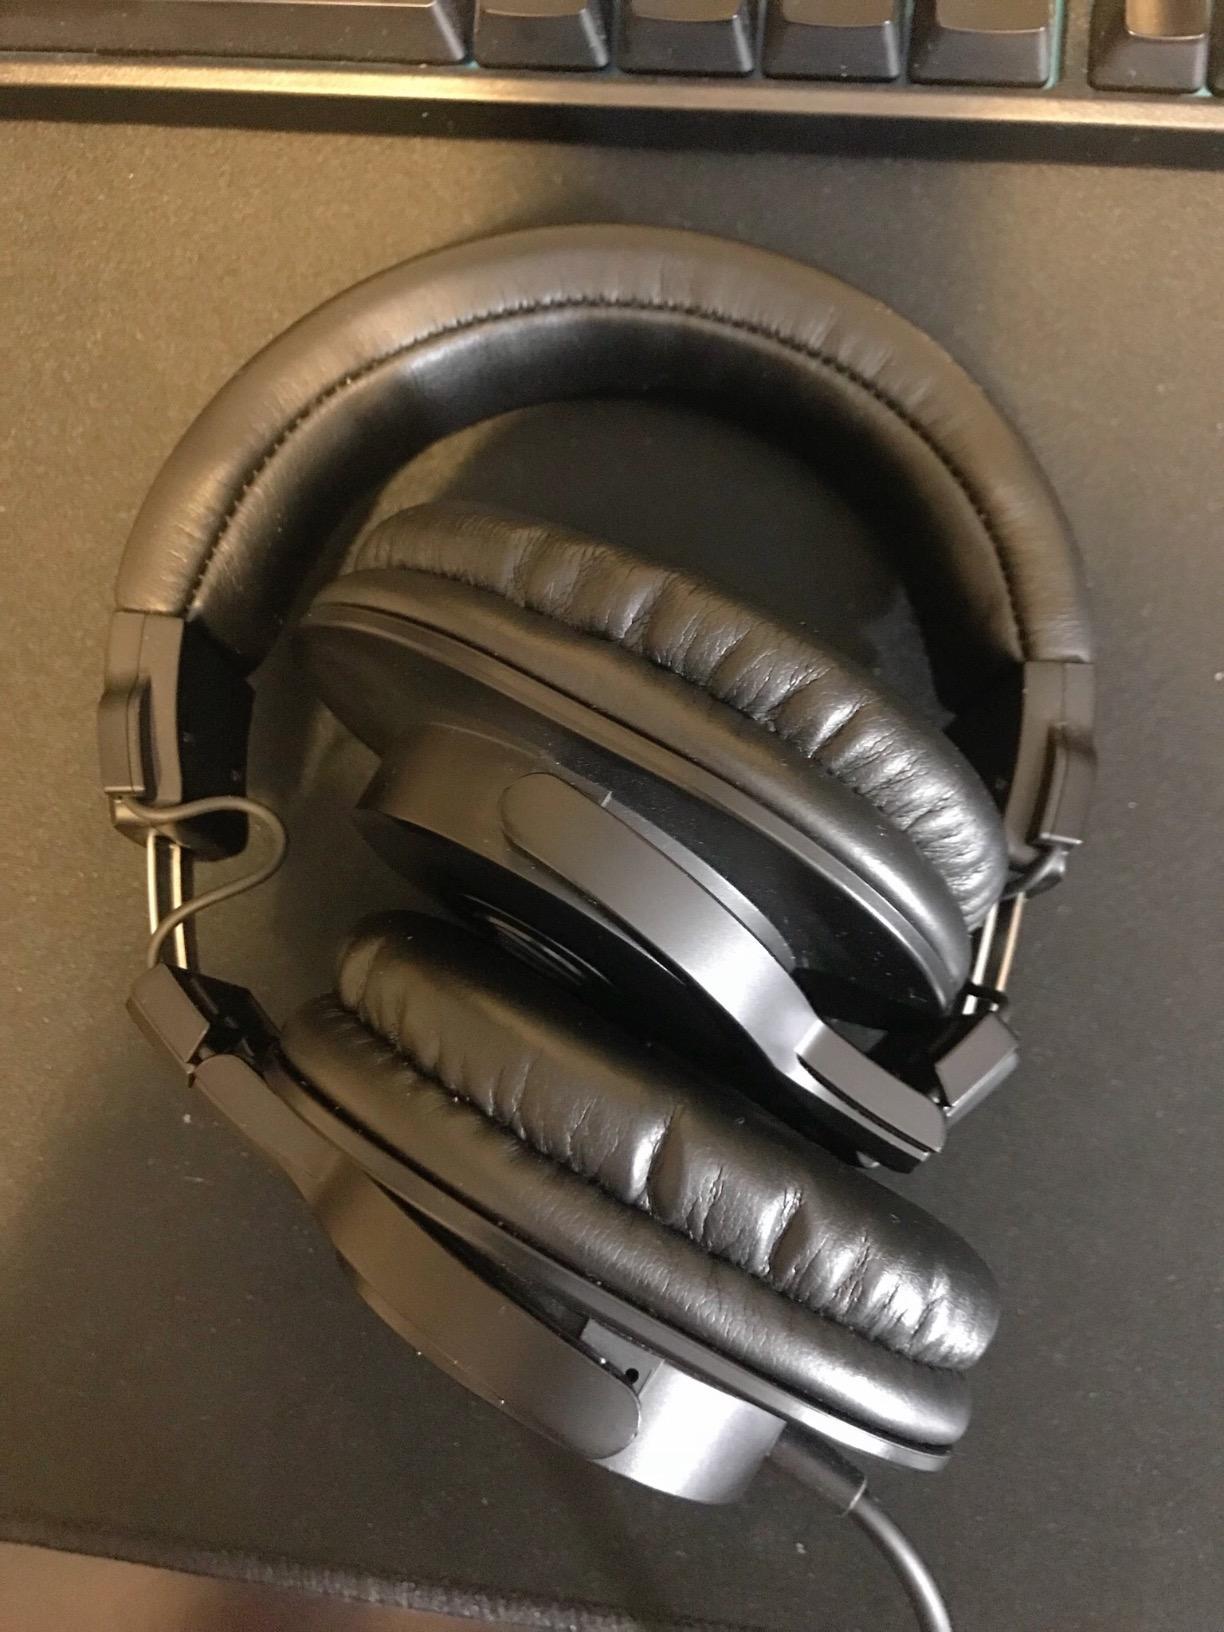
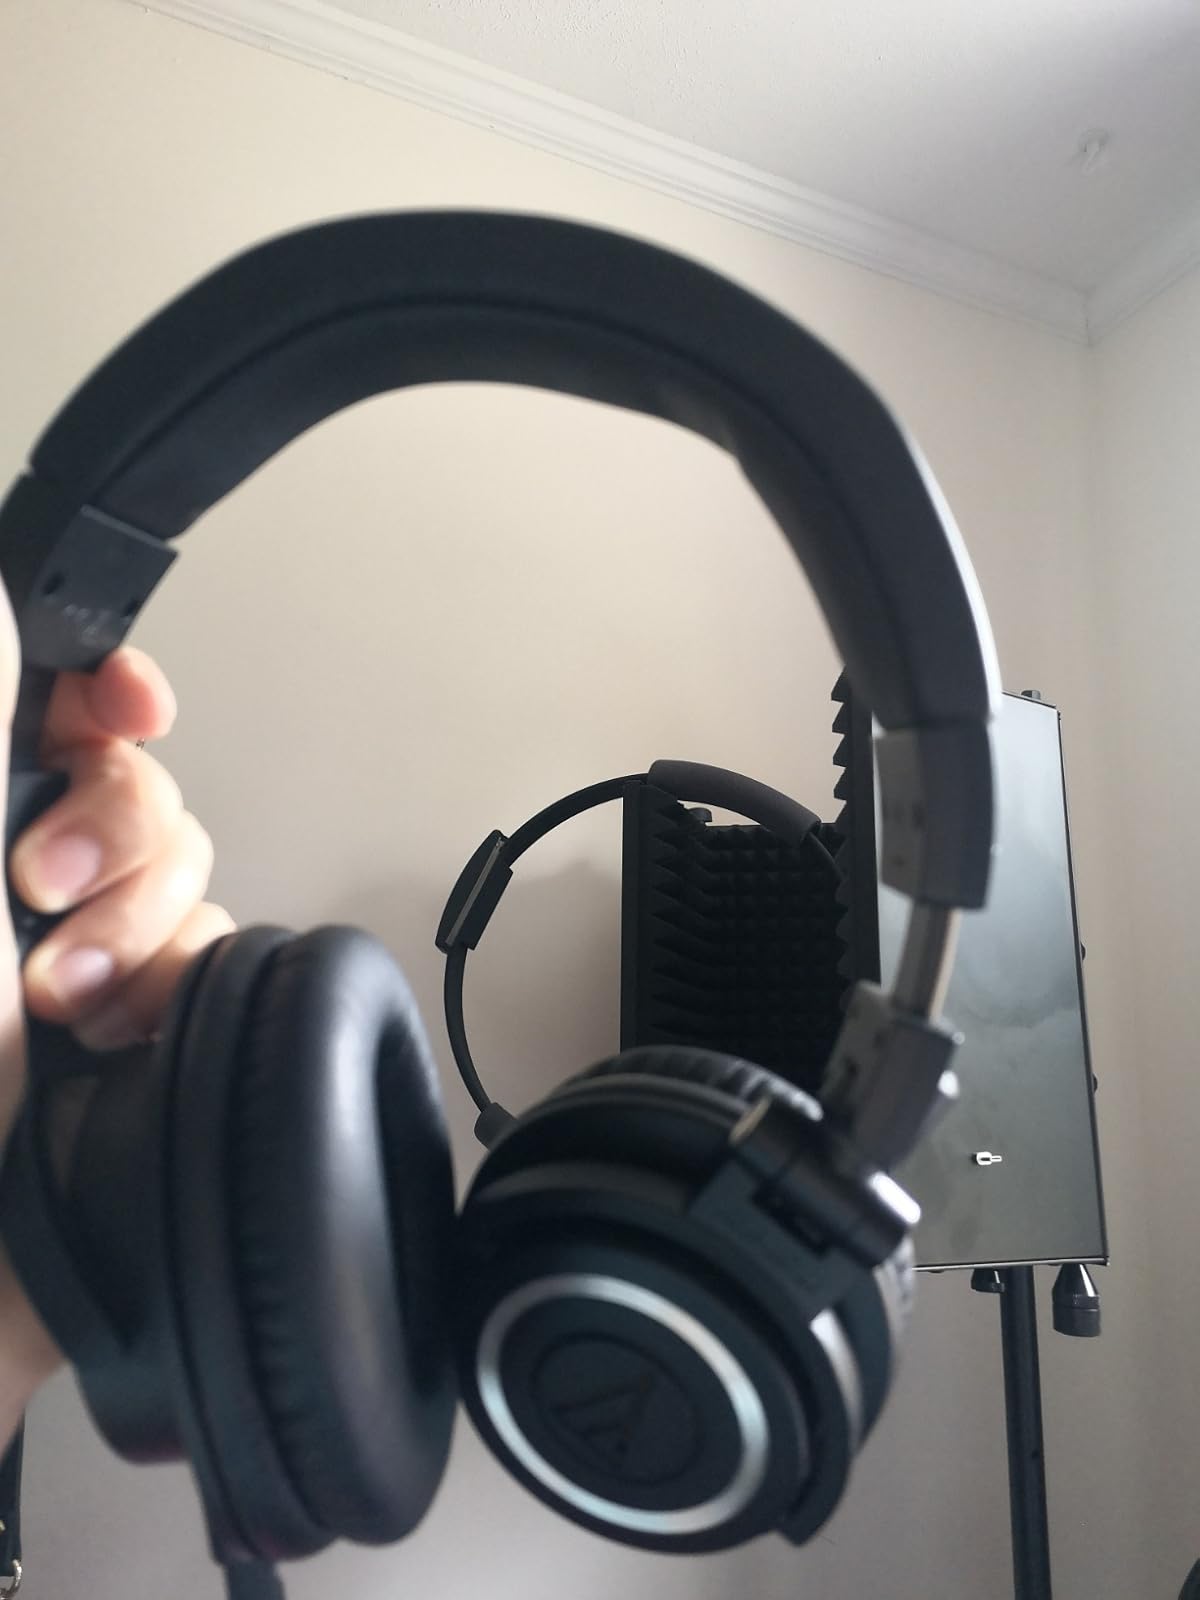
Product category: headphones
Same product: no